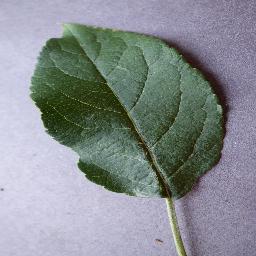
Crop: apple
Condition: healthy